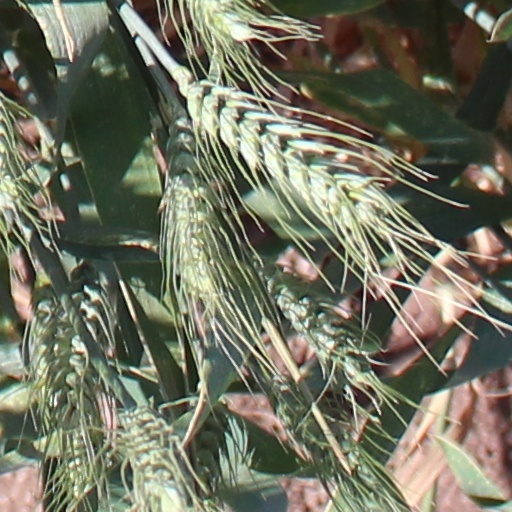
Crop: wheat